Spokane, Washington

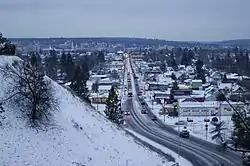
Monroe Street corridor and surrounding Emerson/Garfield neighborhood

Spokane lies mostly within the Spokane Valley Outwash Plains at the periphery of the North Central Rockies forests ecoregion and partly within the eastern edge of the basaltic Channeled Scablands steppe of the Columbia Plateau ecoregion, a plain that eventually rises sharply to the east towards the rugged, timbered Selkirk Mountains. The foothills of the Rockies—the Coeur d'Alene Mountains—rise about to the east in north Idaho. The city is in a transition area between the barren landscape of the Columbia Basin and the coniferous forests to the east; to the south are the lush prairies and rolling hills of the Palouse. The highest peak in Spokane County is Mount Spokane, at an elevation of , on the eastern side of the Selkirk Mountains. The Spokane River is the area's most prominent water feature, a tributary of the Columbia River, originating from Lake Coeur d'Alene in northern Idaho. The river flows west across the Washington state line through downtown Spokane, meeting Latah Creek, then turns to the northwest, where it is joined by the Little Spokane River on its way to the Columbia River, north of Davenport. The Channeled Scablands and many of the area's numerous large lakes, such as Lake Coeur d'Alene and Lake Pend Oreille, were formed by the Missoula Floods after the ice-dammed Glacial Lake Missoula ruptured at the end of the last ice age. The Turnbull National Wildlife Refuge south of Cheney is the closest natural reserve, the closest National Forest is the Colville National Forest, the closest National Recreation Area is the Lake Roosevelt National Recreation Area and the closest national park is Mount Rainier National Park, approximately a four-and-a-half hour drive from Spokane.